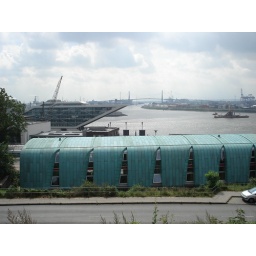
cool modern office building in hamburg